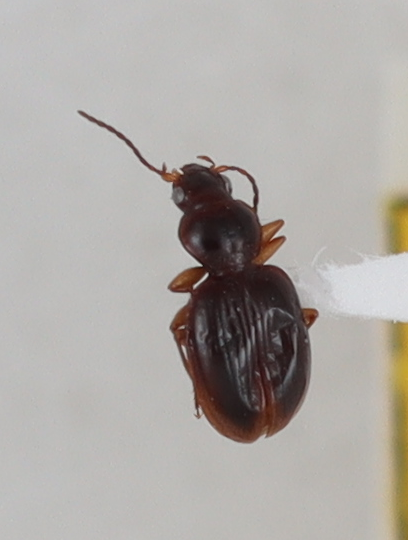
Scientific name: Mecyclothorax discedens
Plot: 4
Trap: S
Collected: 20200623